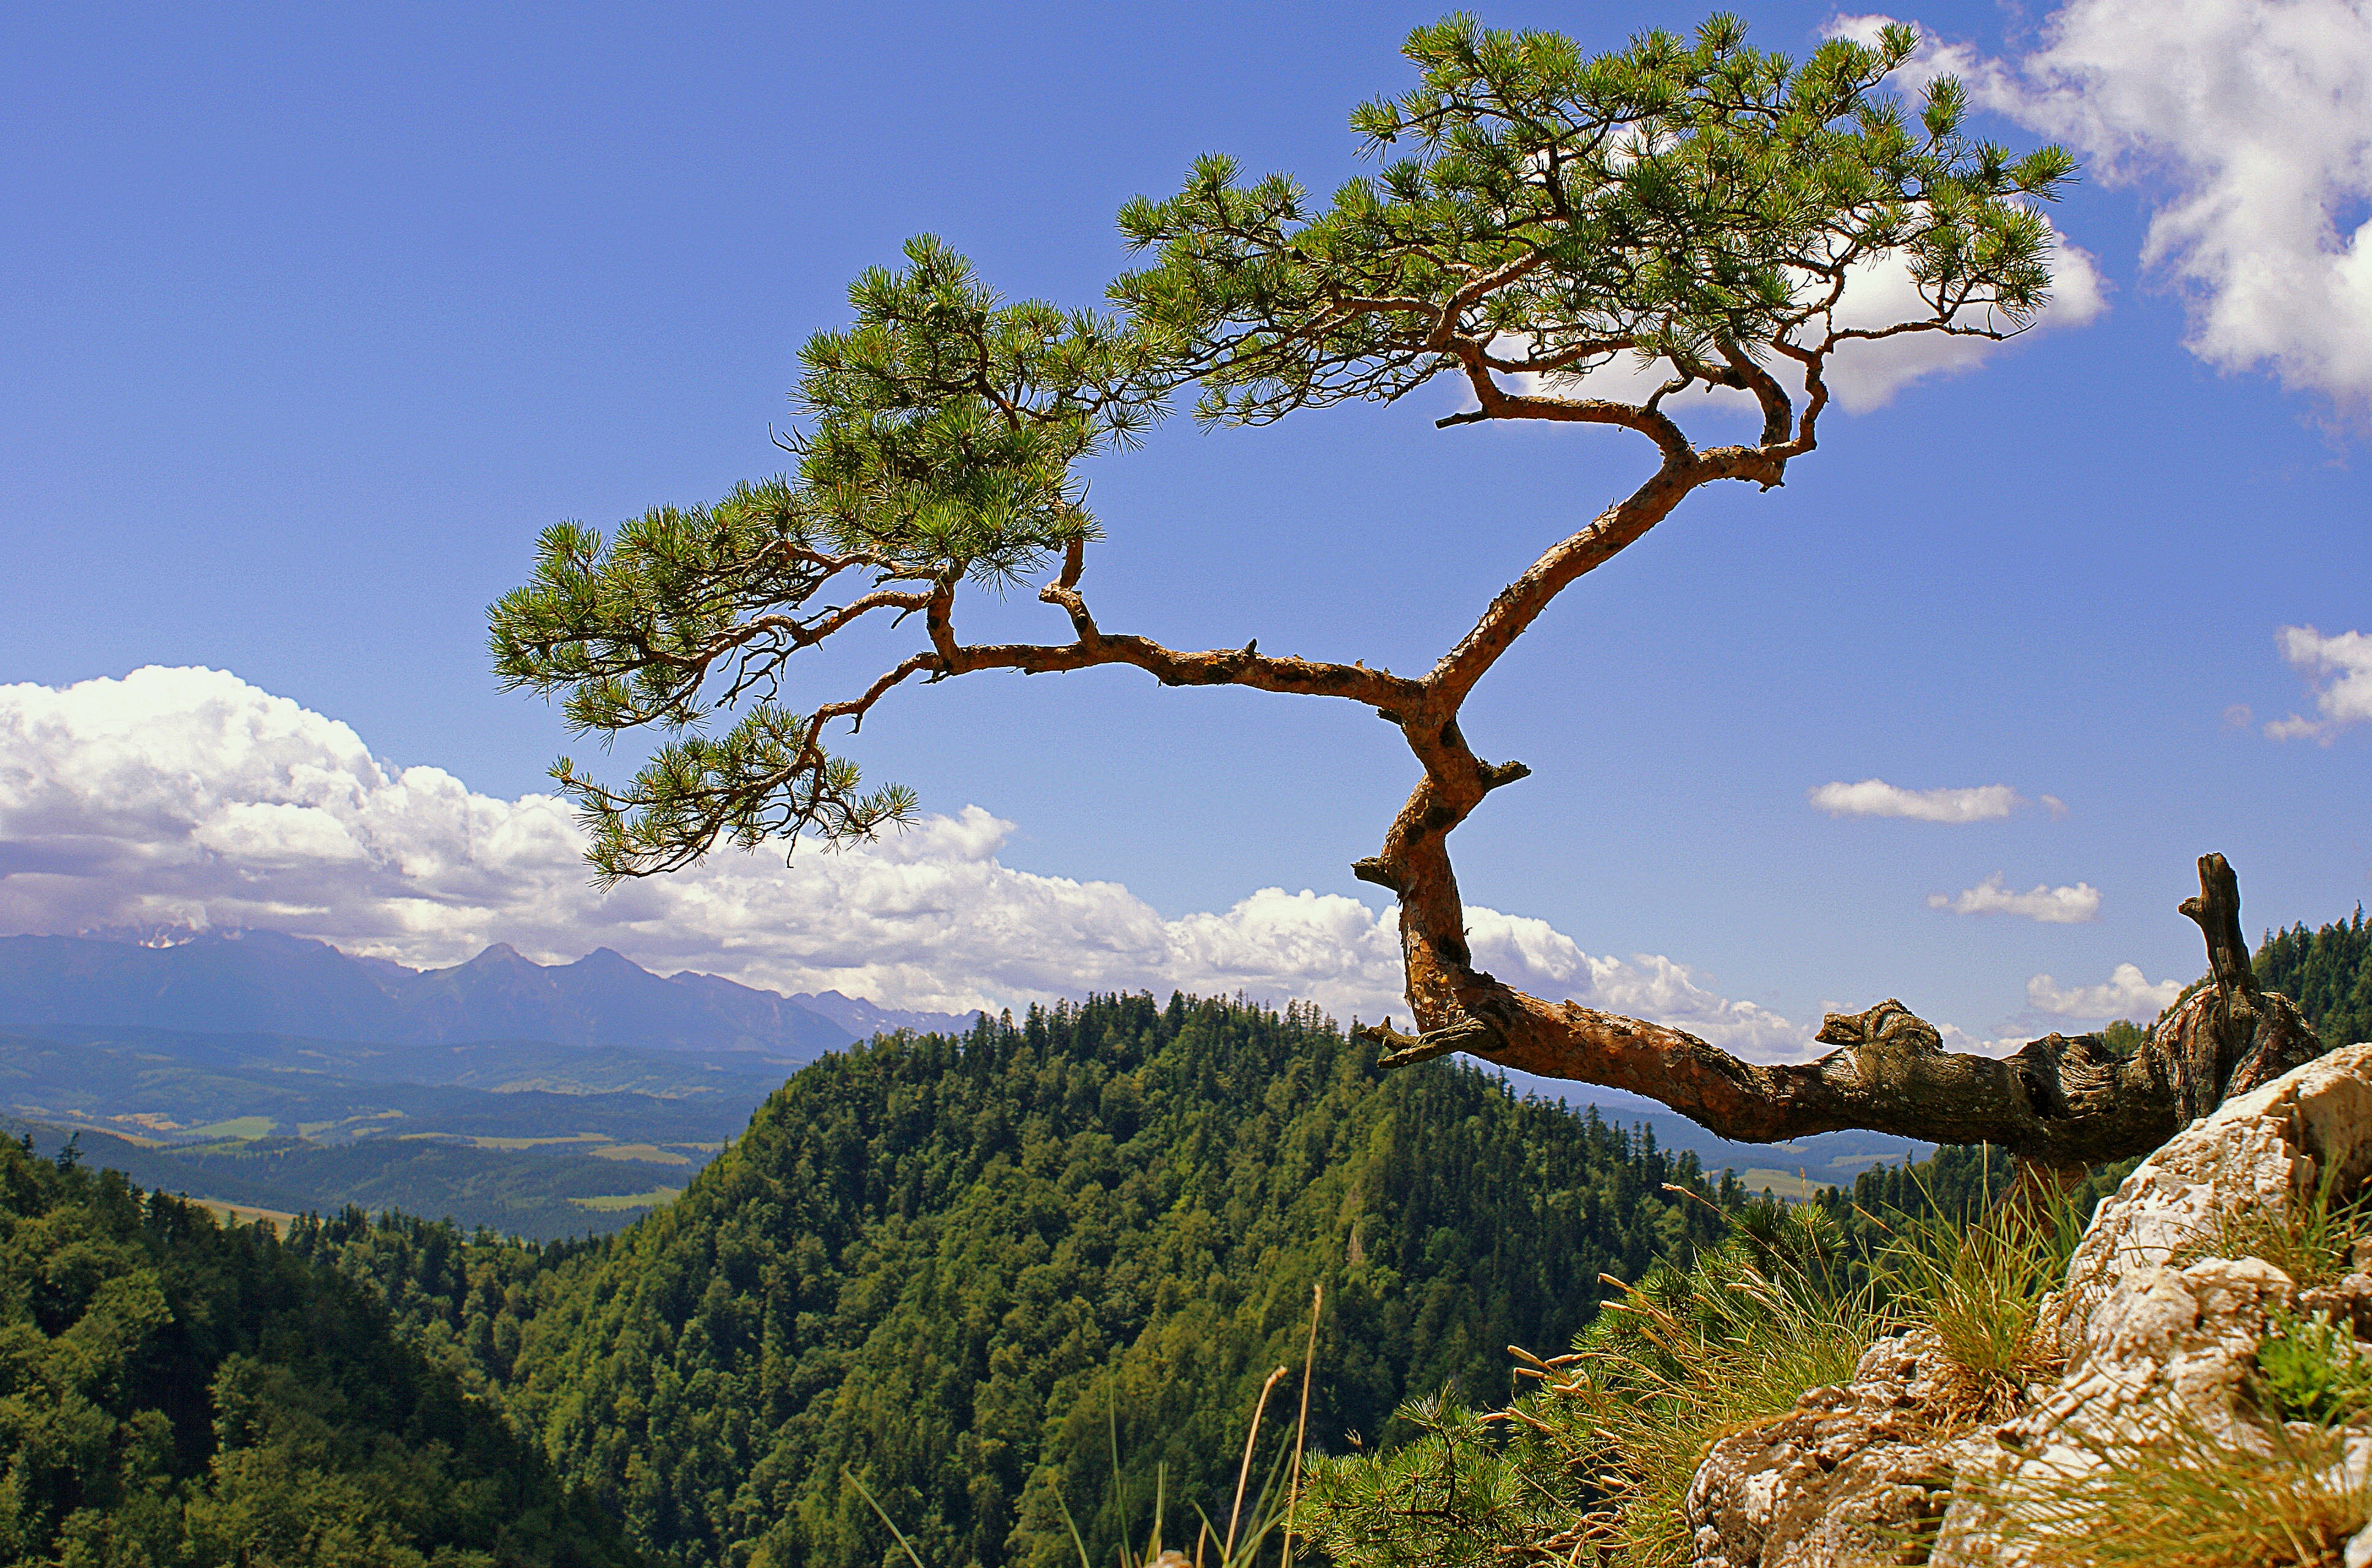
landscape, tree, nature, forest, grass, wilderness, branch, mountain, sharp, plant, sky, white, hill, flower, view, panorama, summer, pine, clear, green, holiday, brown, blue, rest, colorful, national park, flora, savanna, ridge, rocks, sunny, shadows, clouds, tour, dream, holidays, aura, mountains, vegetation, poland, top, the sun, larch, ecosystem, tatry, the background, the stones, pieniny, breakthrough, landscape park, konary, malopolska, the colour of the, dunajec, biome, sokolica, woody plant, mountainous landforms, land plant, limba